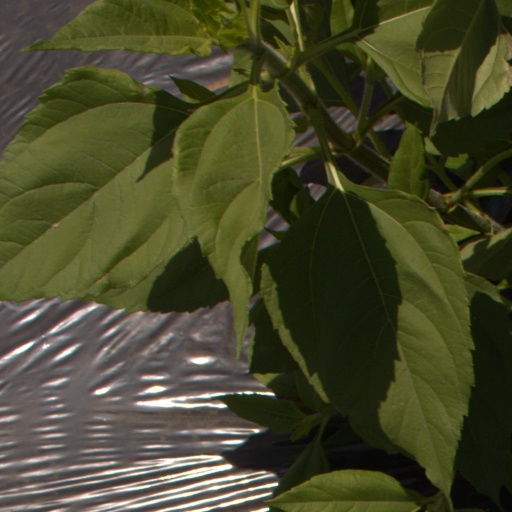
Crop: Jerusalem artichoke